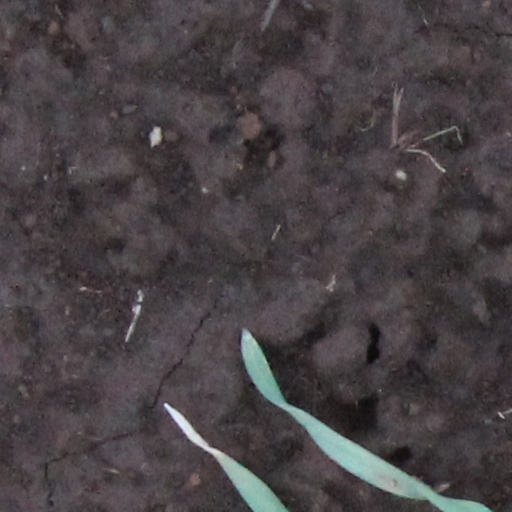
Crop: wheat